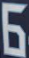
Number: 6